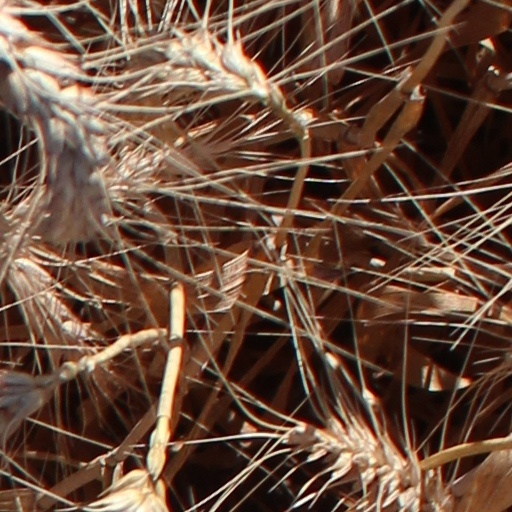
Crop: wheat